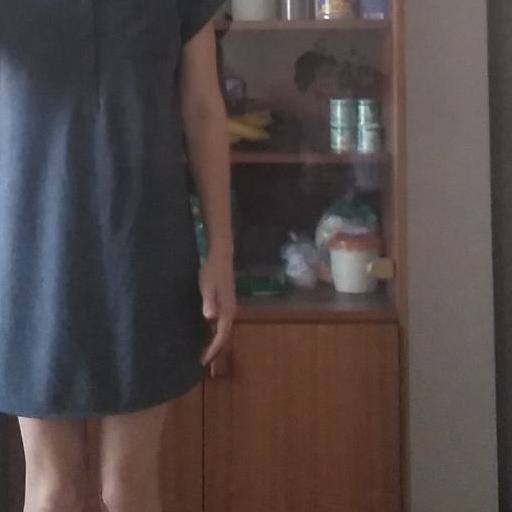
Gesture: no_gesture